11th Armored Cavalry Regiment

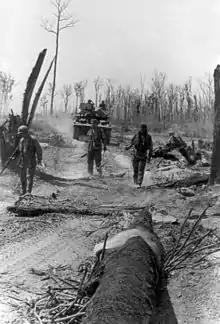
Engineers supported by a M551 Sheridan Tank from the "Blackhorse Regiment" clear mines in Cambodia.

The Blackhorse Regiment arrived in Vũng Tàu, South Vietnam on 7 September 1966 and was commanded by Col. William W. Cobb. Operation Hickory (7–15 October 1966) produced the first enemy casualties inflicted by the 3rd Squadron and elements of the 919th Engineer Company in the vicinity of Phu Hoa.